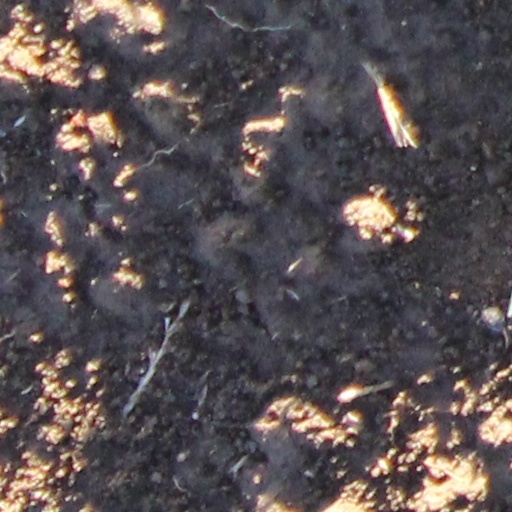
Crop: wheat